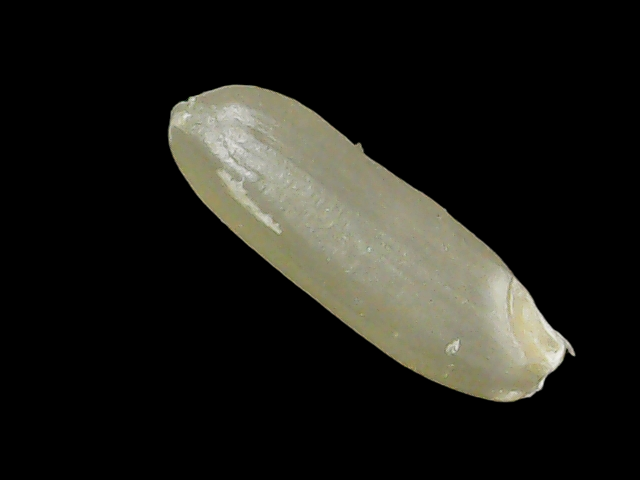
Rice variety: Binadhan11